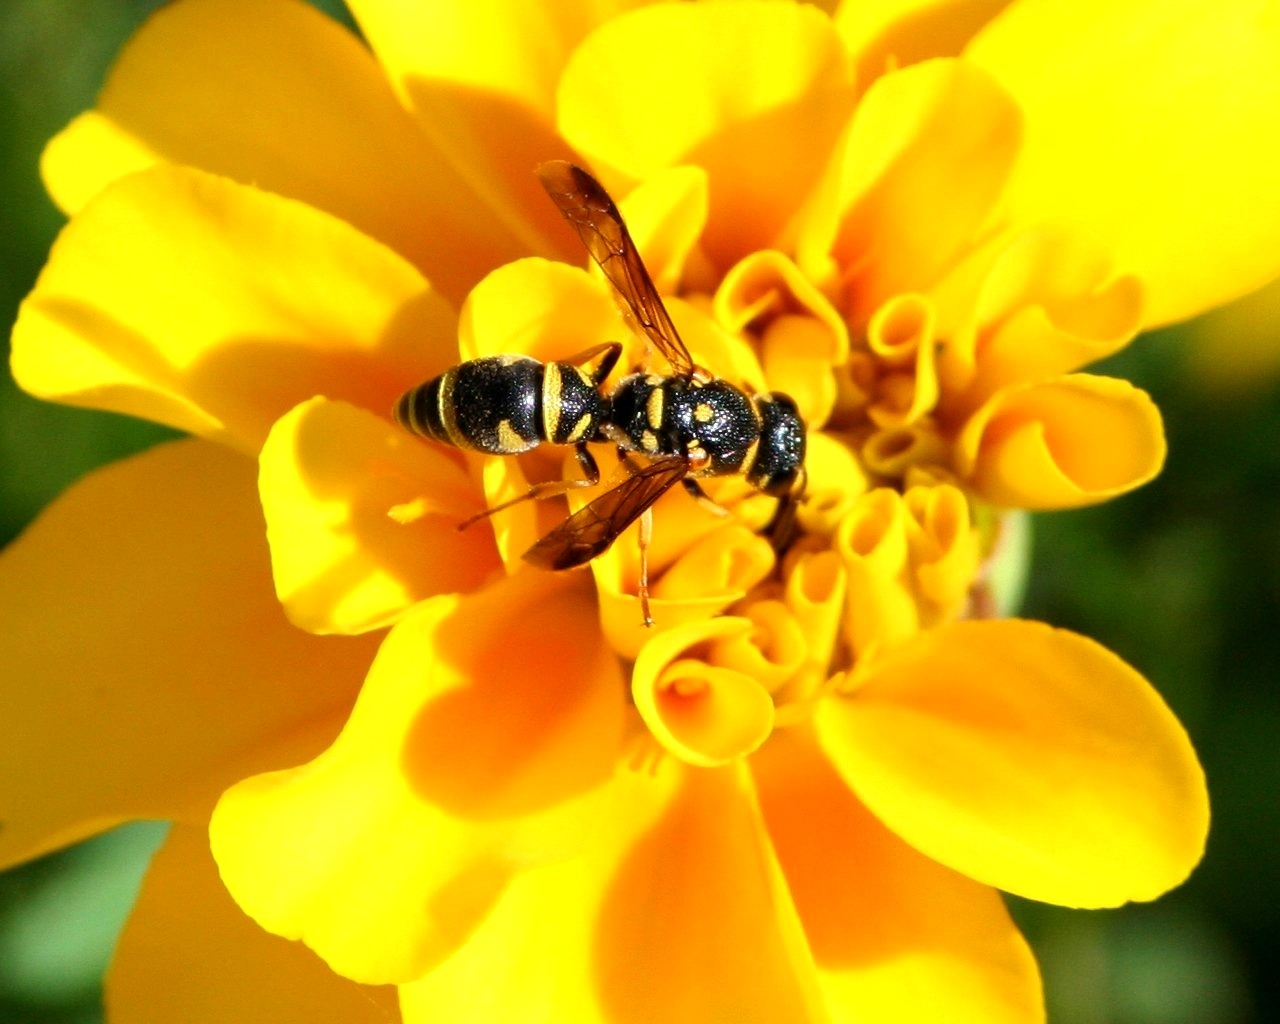
nature, blossom, wing, plant, photography, flower, petal, honey, busy, antenna, pollen, pollination, insect, flight, natural, bug, yellow, garden, flora, fauna, invertebrate, life, close up, outdoors, worker, bee, stinging, creature, wasp, pest, honeybee, nectar, collecting, sting, buzz, macro photography, flowering plant, swarm, honey bee, stinger, pollinator, beekeeping, bothersome, yellow jacket, land plant, membrane winged insect